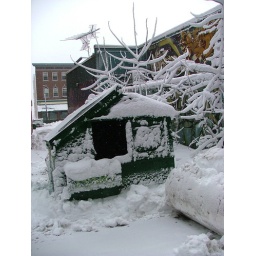
Actually, it's a dumpster, but it looks like a little green house under all the fluffy snow.